Osatsunai Station

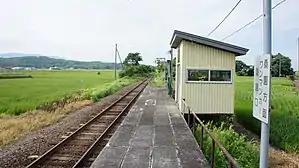
Station platform (August 2017)

was a train station in Urausu, Kabato District, Hokkaidō, Japan.